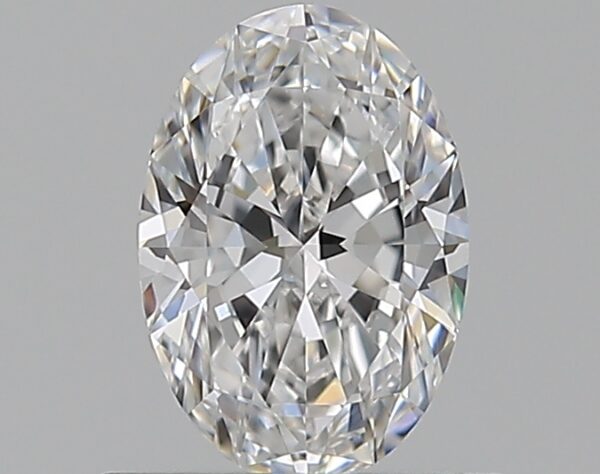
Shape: oval
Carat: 0.5
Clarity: VS2
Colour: E
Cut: EX
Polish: EX
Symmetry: VG
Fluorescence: N
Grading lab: GIA
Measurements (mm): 6.39 x 4.38 x 2.67